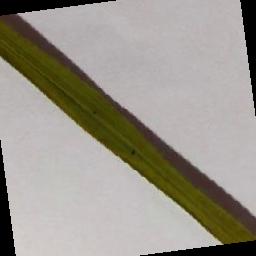
Label: Rice___Brown_Spot